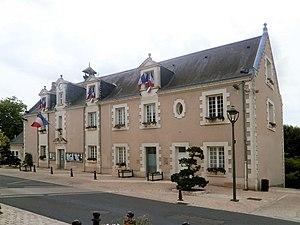
La façade de la mairie d'Esvres
Les tableaux suivants dressent la liste des maires et agents municipaux d'Esvres de 1790 jusqu'au XXIᵉ siècle.
Esvres, appelée également Esvres-sur-Indre, est une commune française située dans le département d'Indre-et-Loire, en région Centre-Val de Loire.